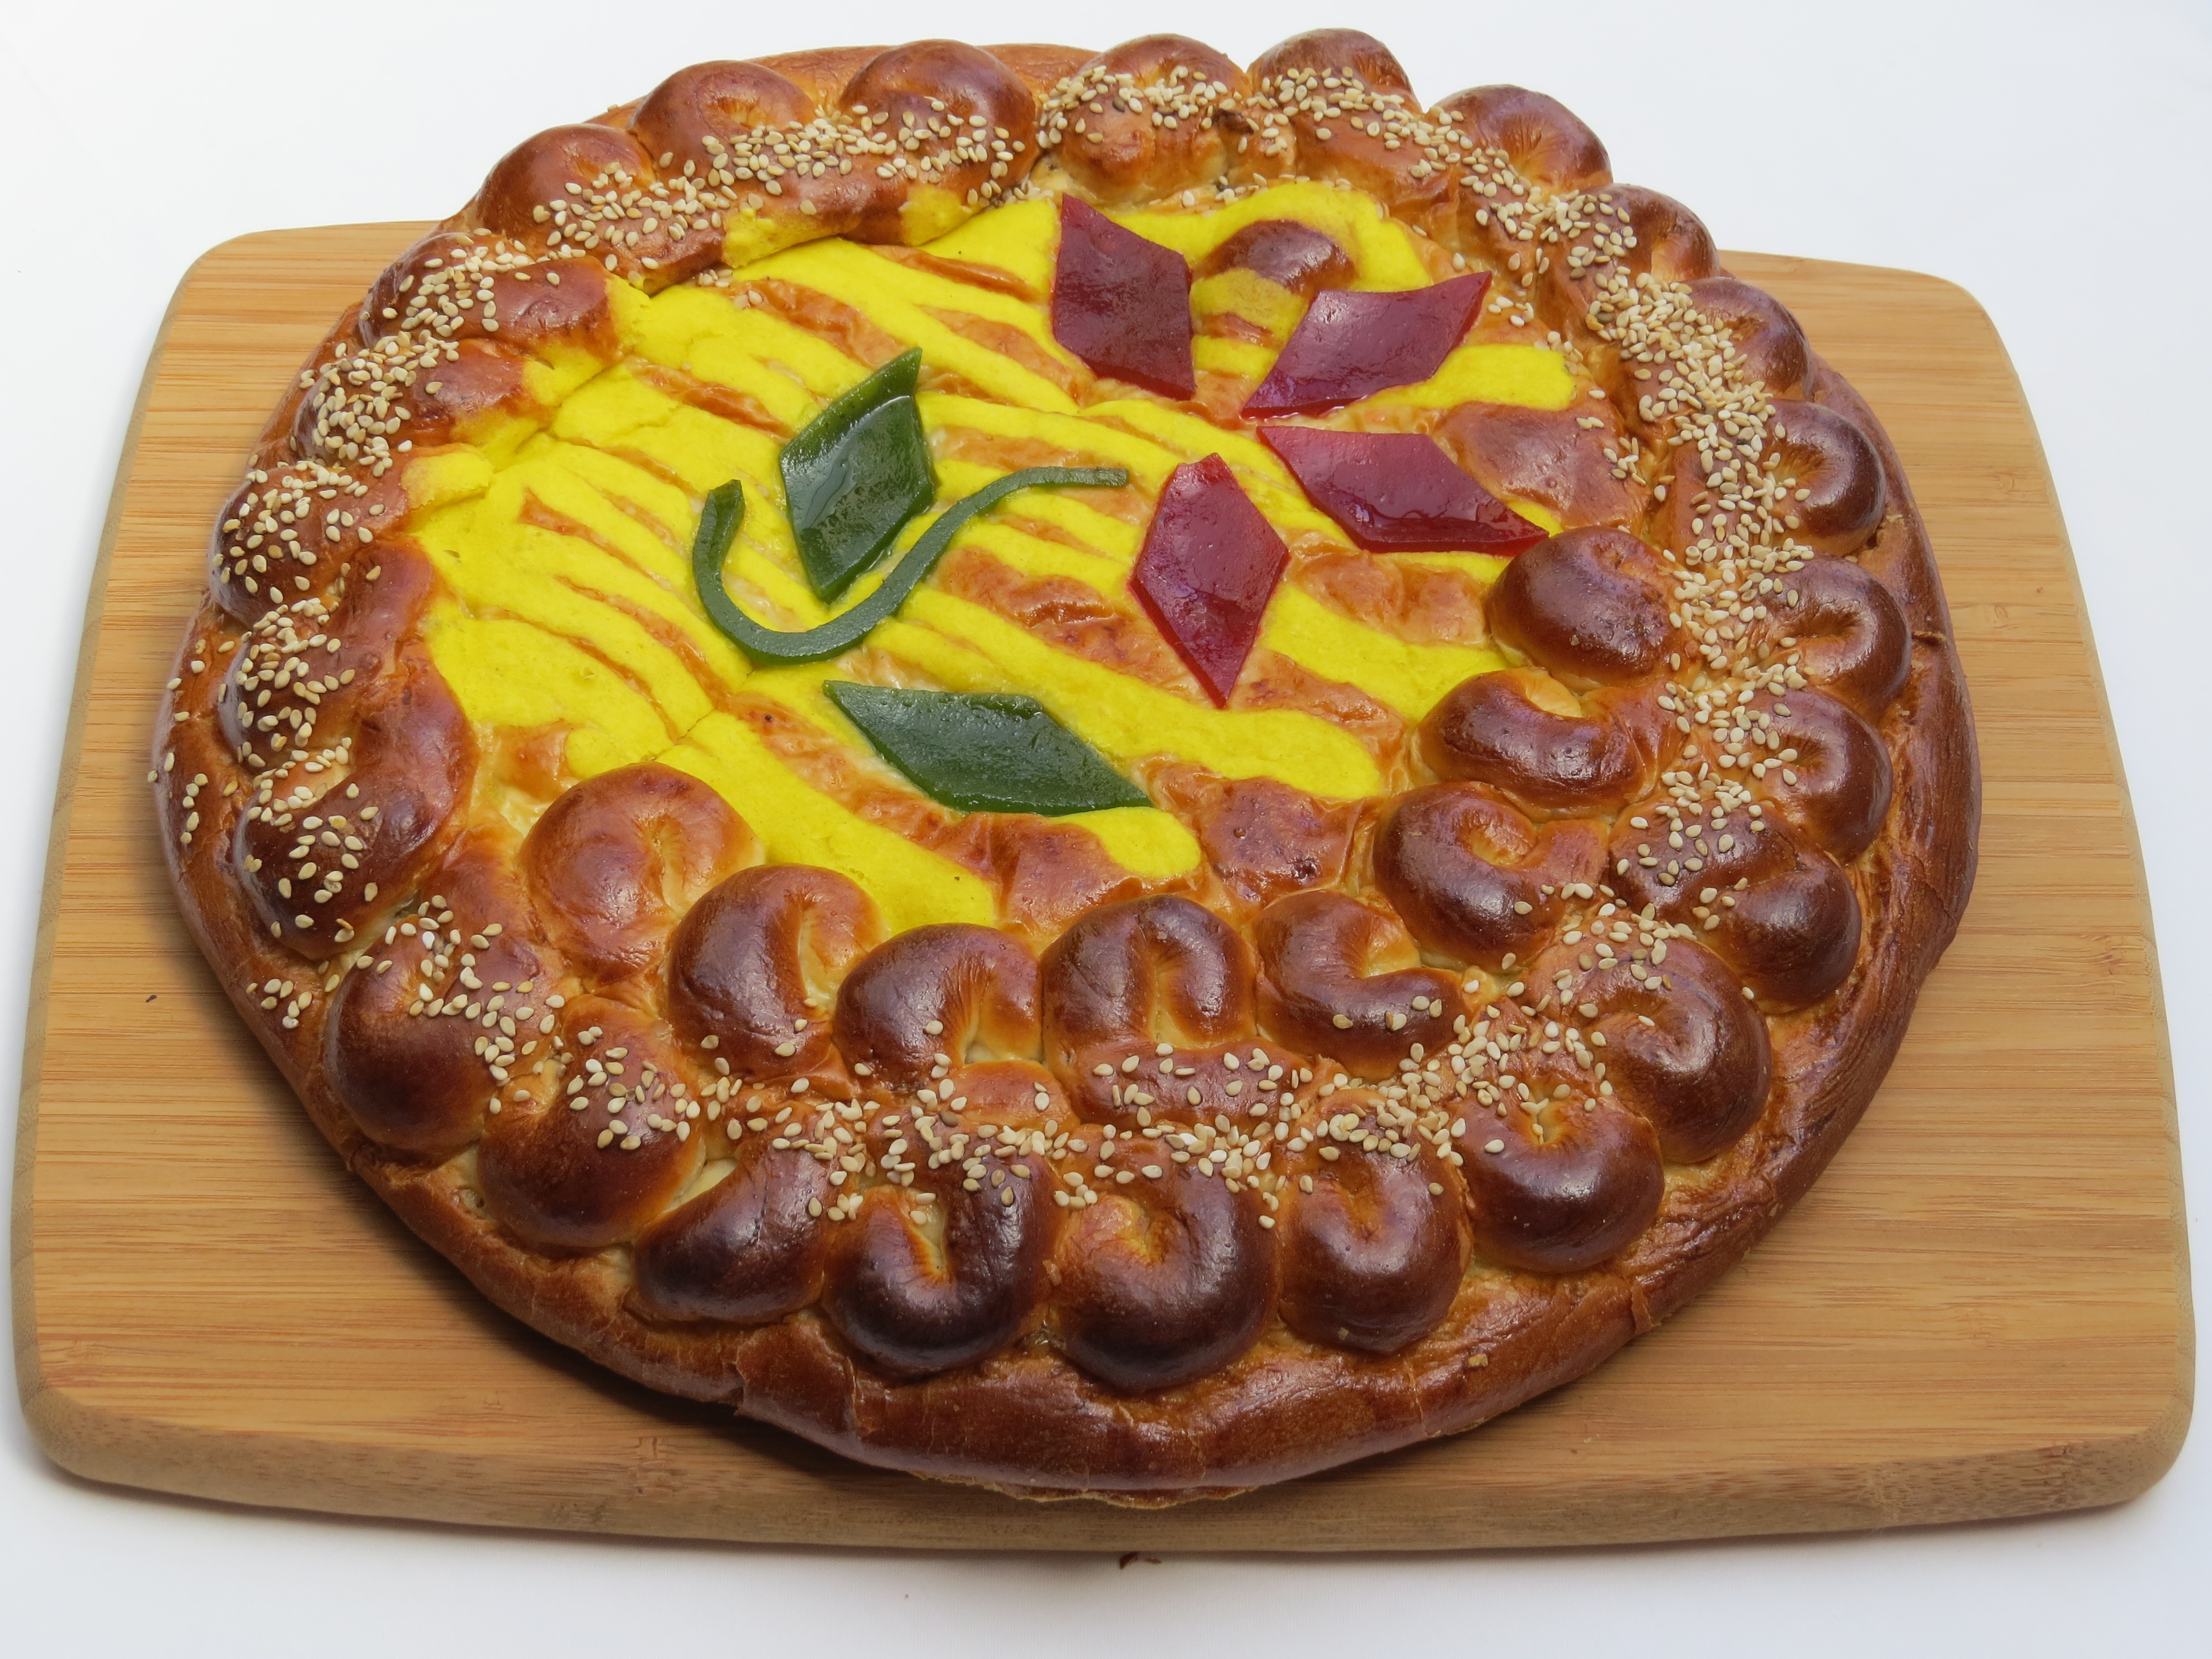
dish, food, produce, tie, dessert, cuisine, bread, pastry, bakery, eggs, tart, sesame, yeast, baked goods, torte, artisan bread, egg bread